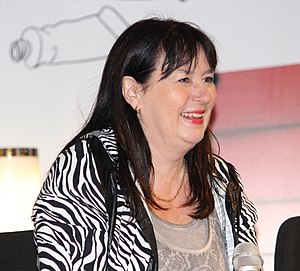
Anna Jansson
Anna Jansson (2014)
Anna Maria Angelika Jansson er en svensk forfatterinde, som tidligere har arbejdet som sygeplejerske.